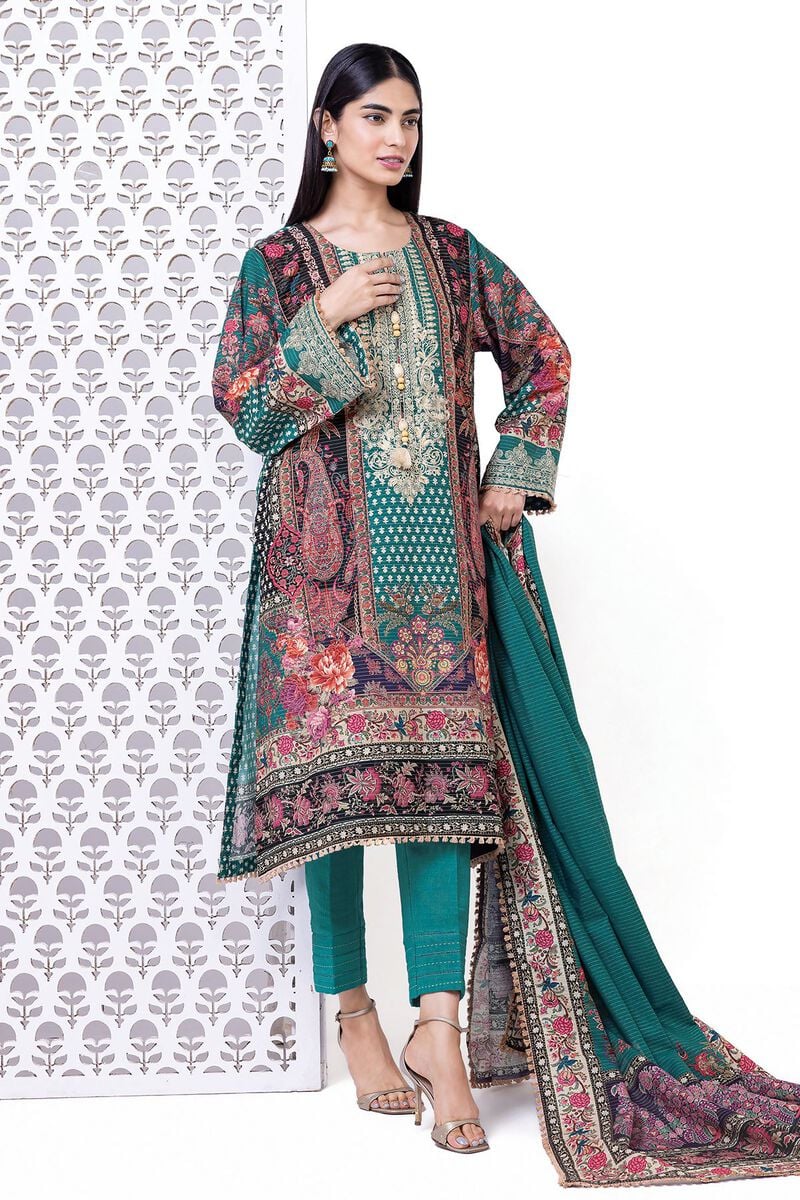
teal embroidered cotton suit